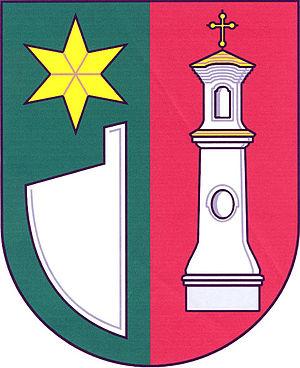
Hlušovice est une commune du district et de la région d'Olomouc, en Tchéquie. Sa population s'élevait à 881 habitants en 2018.